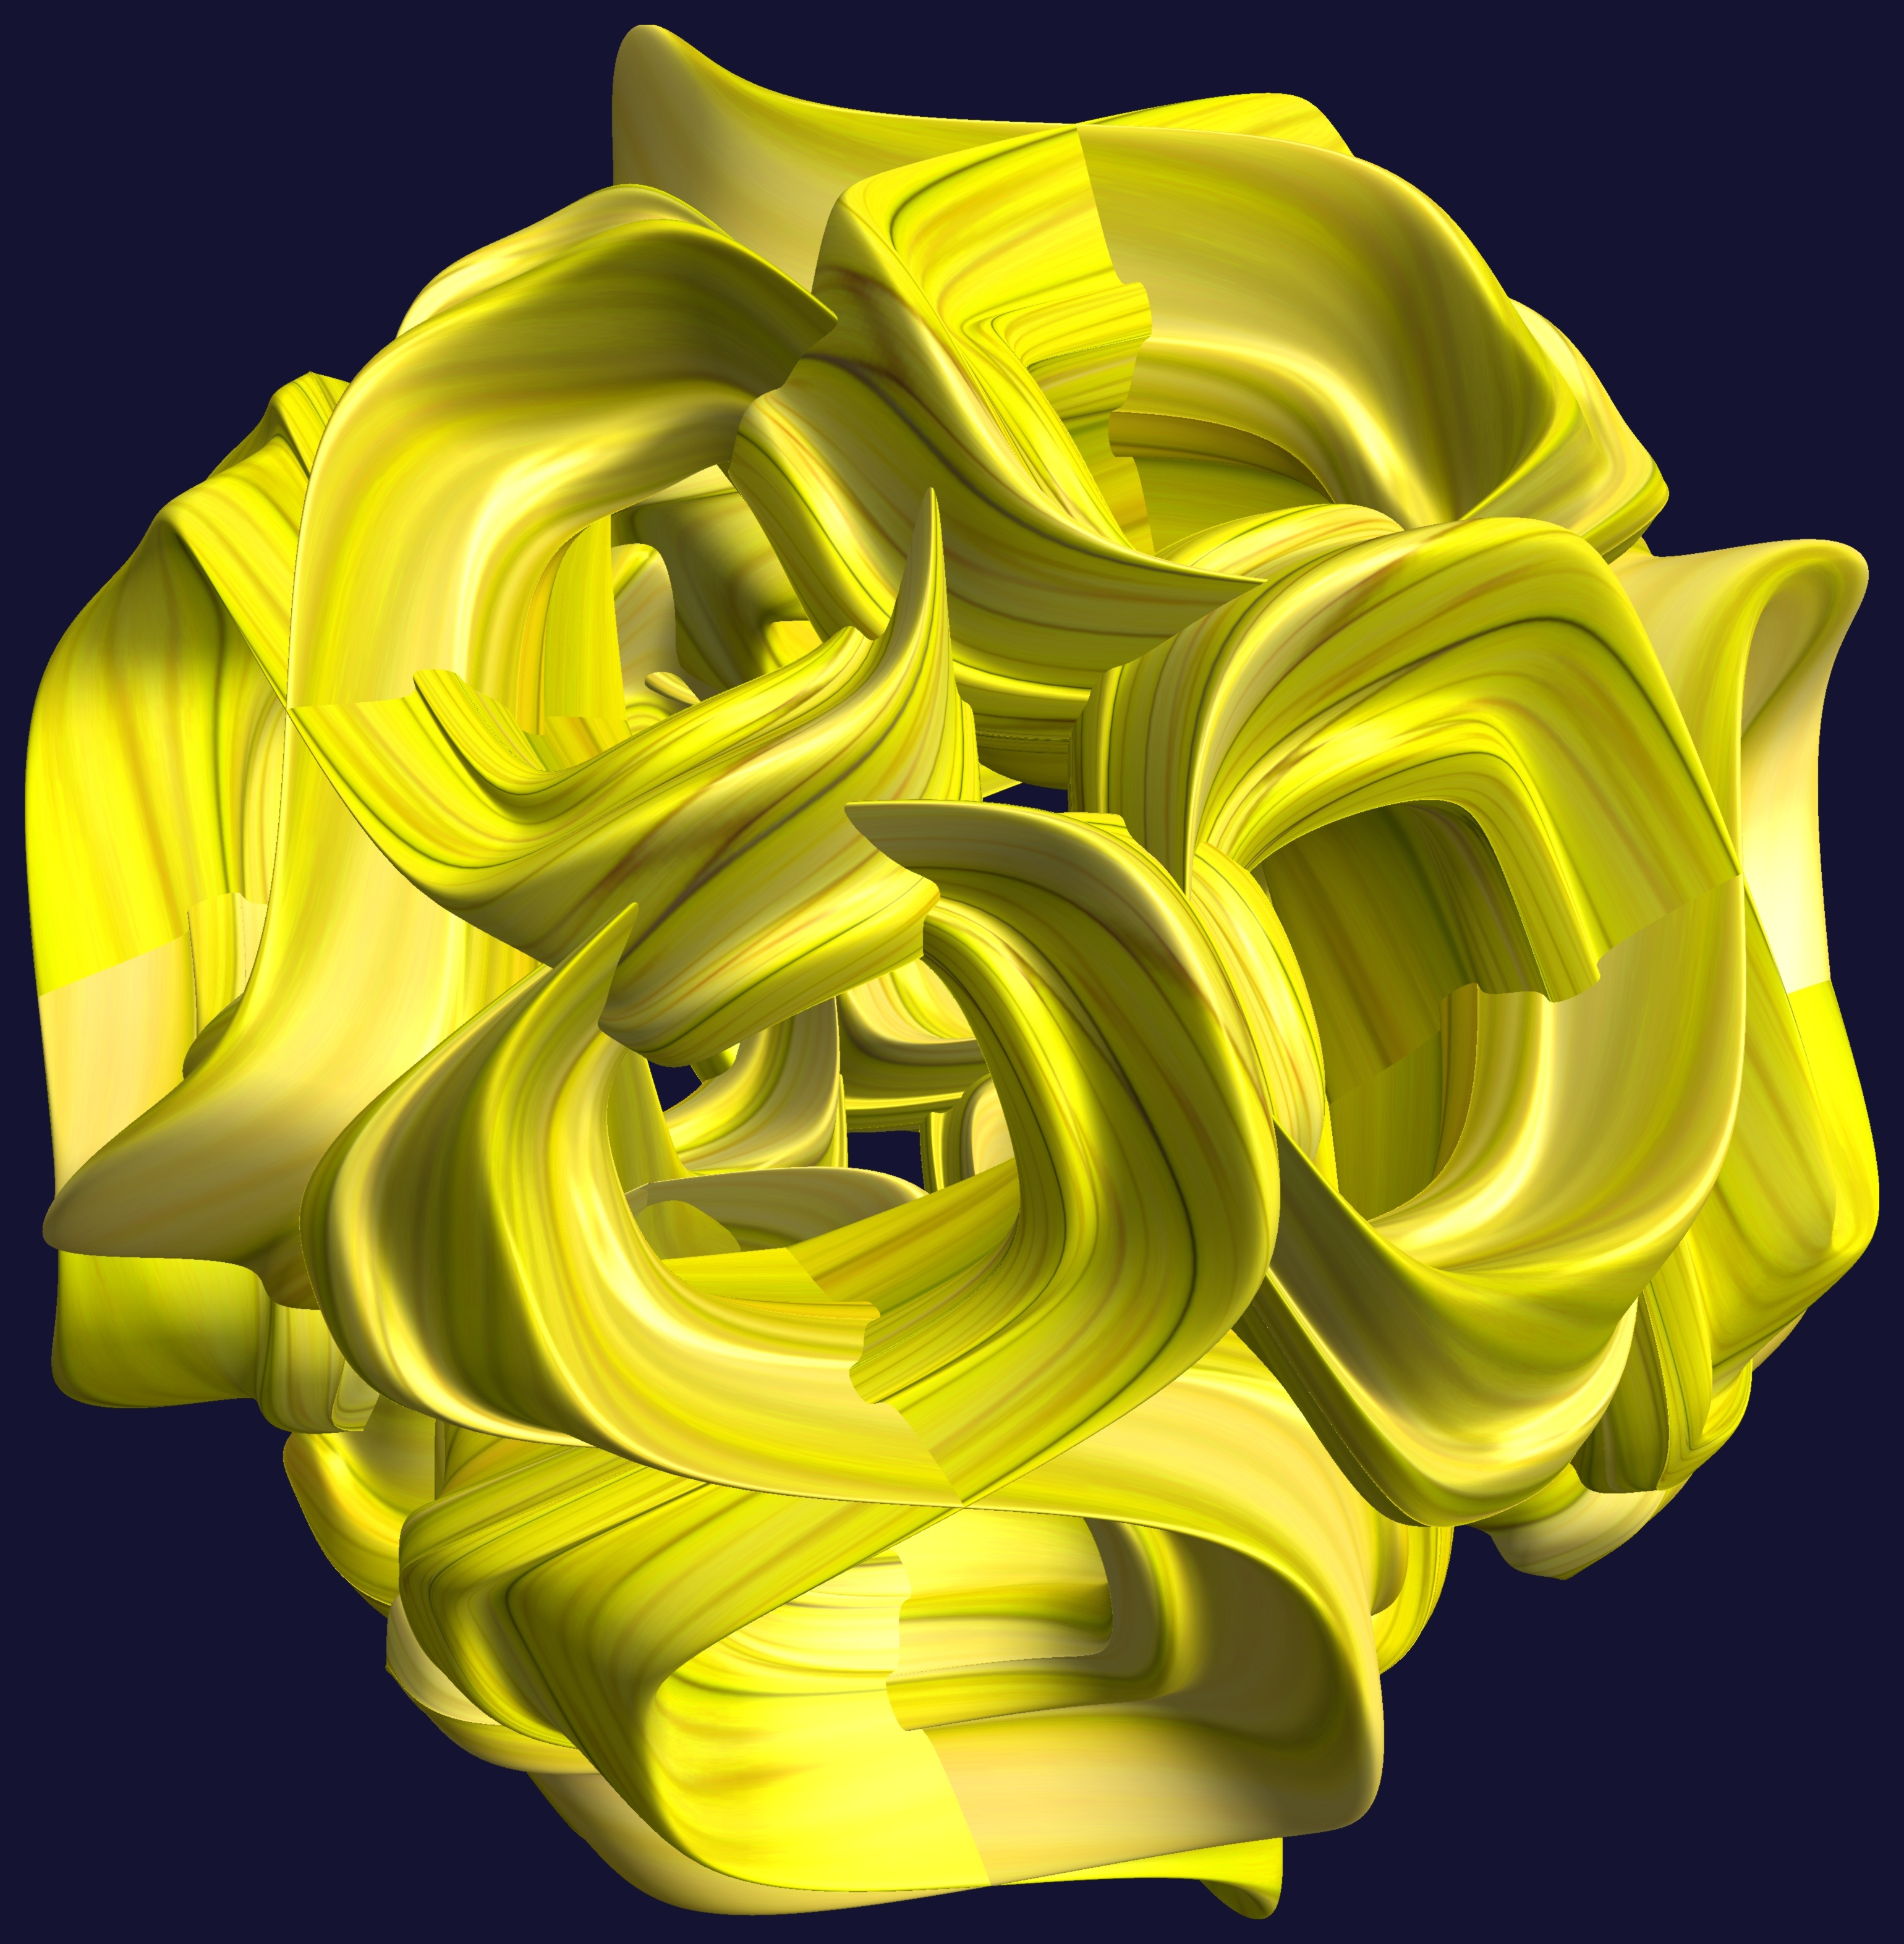
abstract, structure, plant, texture, flower, petal, pattern, geometry, yellow, circle, font, sculpture, illustration, design, symmetry, 3d, graphic, shape, torus, mathematica, cg, parametricplot3d, code, program, algorithm, mapping, geometricsculpture, flowering plant, daisy family, land plant